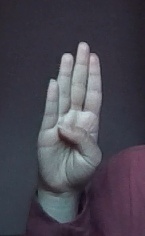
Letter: kaaf